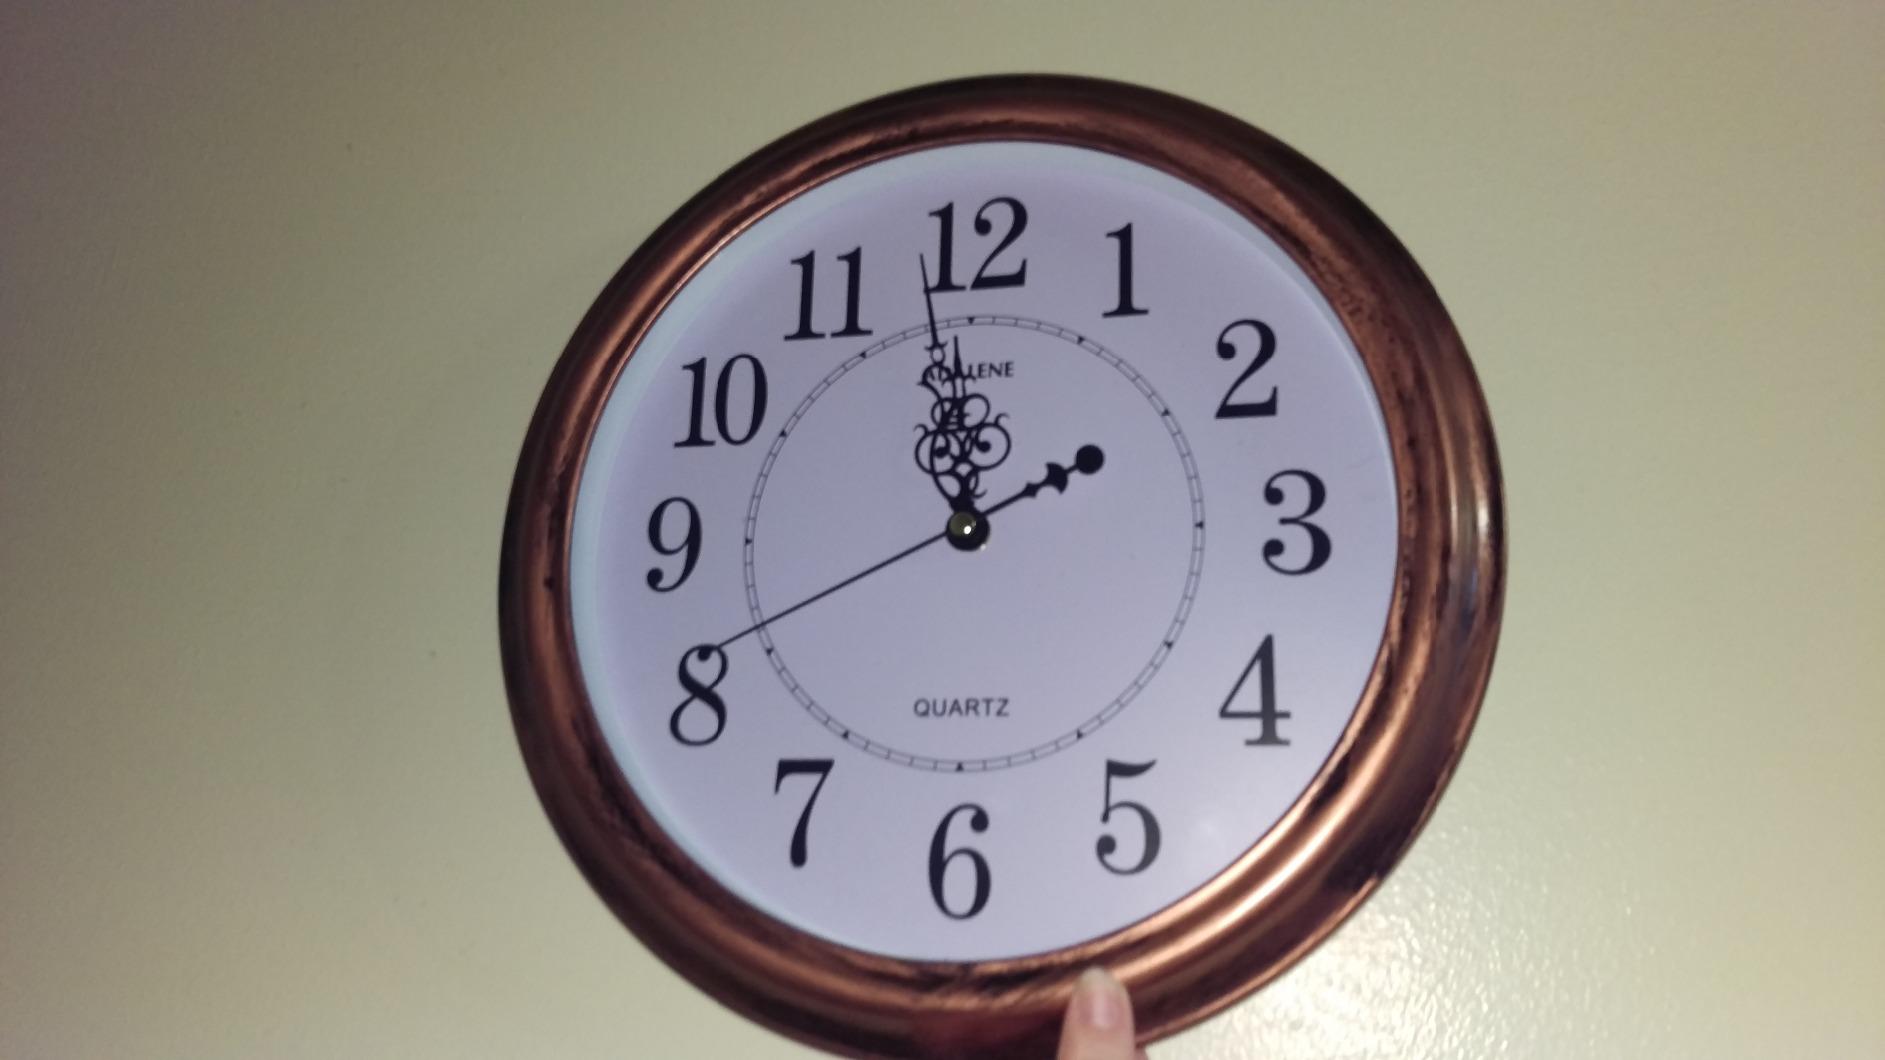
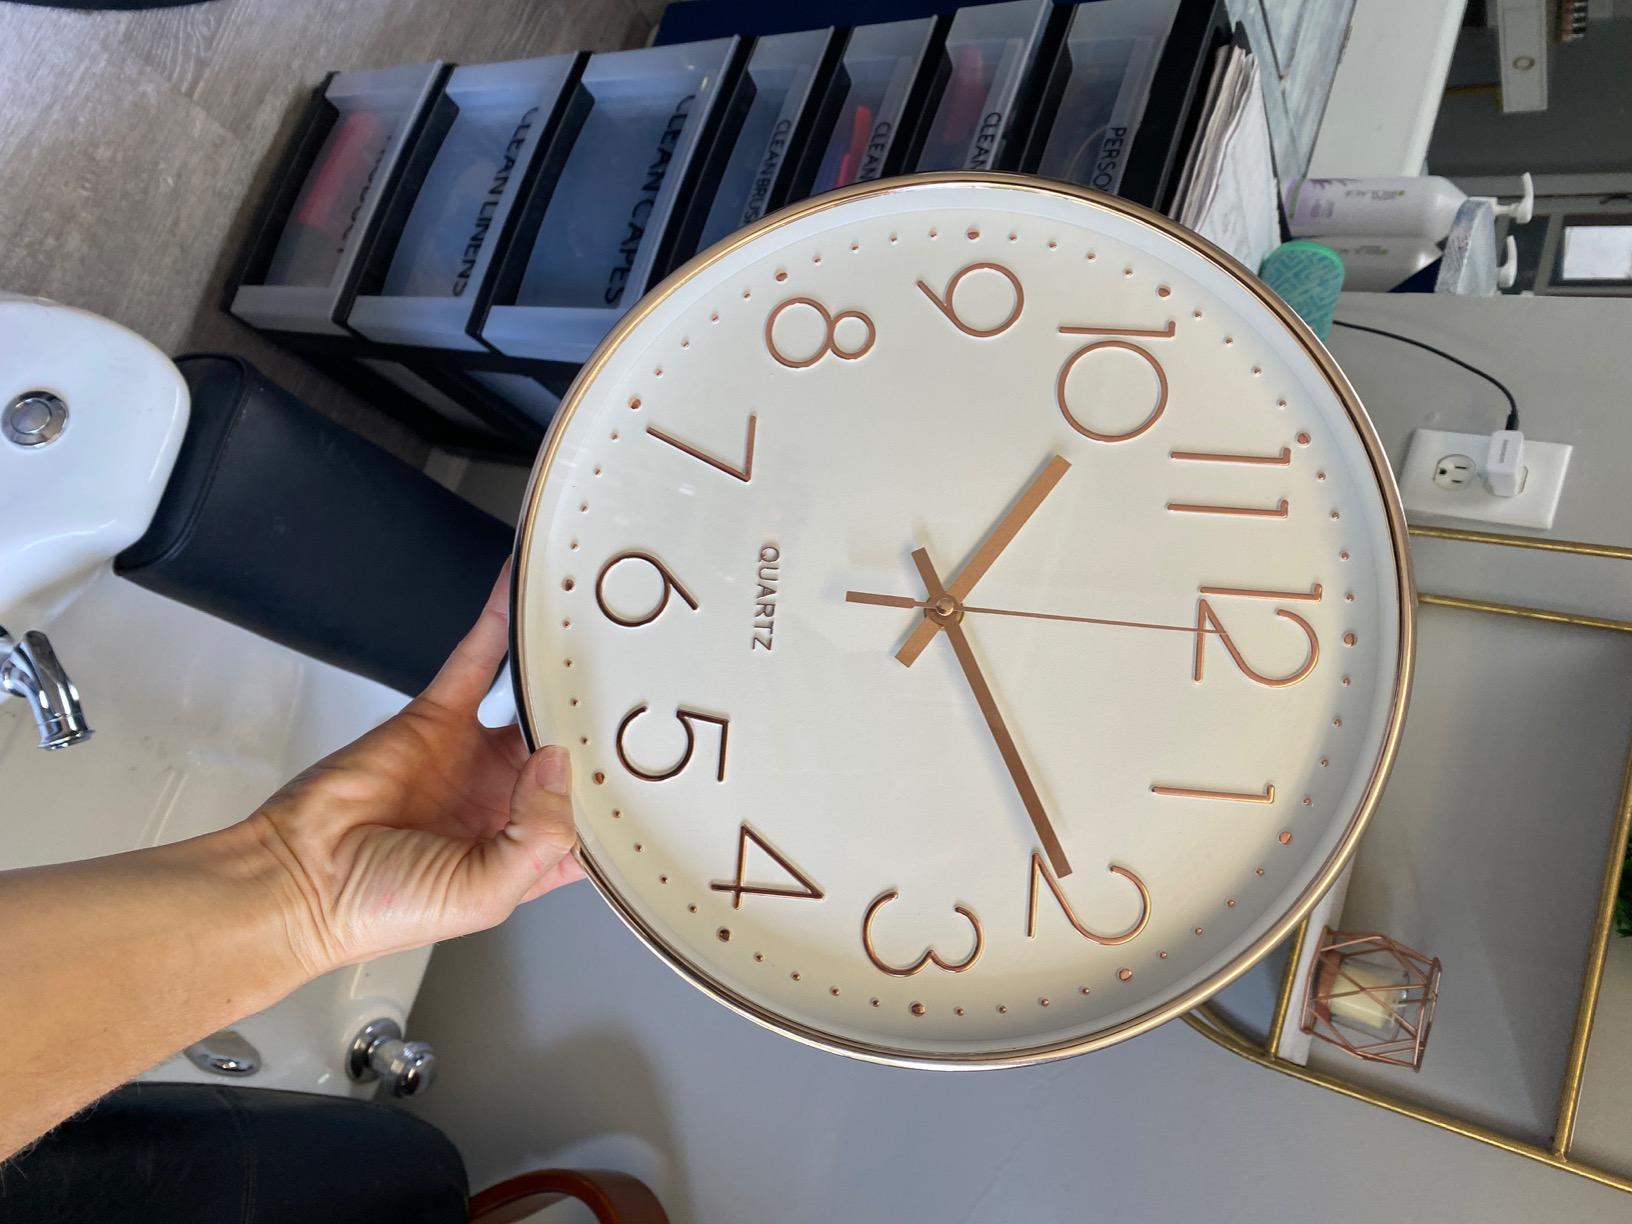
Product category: clock
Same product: no